Anti-war protests in Russia (2022–present)

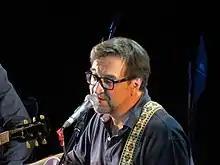
Russian rock singer Yuri Shevchuk was prosecuted after speaking out against the war in Ukraine at a concert in Ufa.

Alexei Navalny, the opposition leader who was imprisoned in January 2021, called Putin an "obviously insane tsar" and urged Russians to continue daily street protests: "Go out onto the main square of your city every weekday at 19.00 and at 14.00 at weekends and on holidays". Later, he called out Putin's partial mobilization order by comparing the recruitment of prisoners to the fictional Suicide Squad, asking "What an army made of murderers, robbers, brigands could accomplish in combat?"